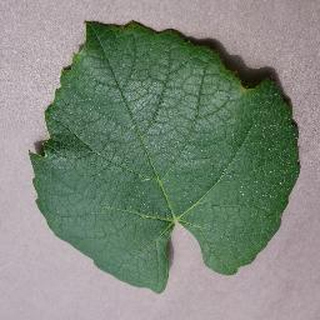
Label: healthy_grape